Great Britain at the 2008 Summer Olympics

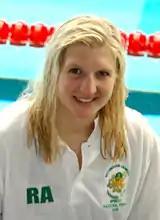
Double gold medallist Rebecca Adlington

Thirty-seven athletes represented Team GB in the swimming events. Selection followed the 2008 British Olympic Swimming Trials in Sheffield in April, with open water event swimmers selected after performance in the 2008 World Open Water Swimming Championships, in Seville, Spain. In winning six medals (two gold, two silver and two bronze) the team bettered the target of three medals set by UK Sport. Rebecca Adlington was the most successful swimmer, winning two gold medals. Her 400 m freestyle success was Britain's first Olympic swimming title since 1988, and the first swimming gold by a British woman since 1960. Her second gold, in the 800 m freestyle, meant she also equalled the best performance by a British woman, from any sport, at the summer Olympics and was the best swimming performance by a Briton at the Olympics for 100 years.